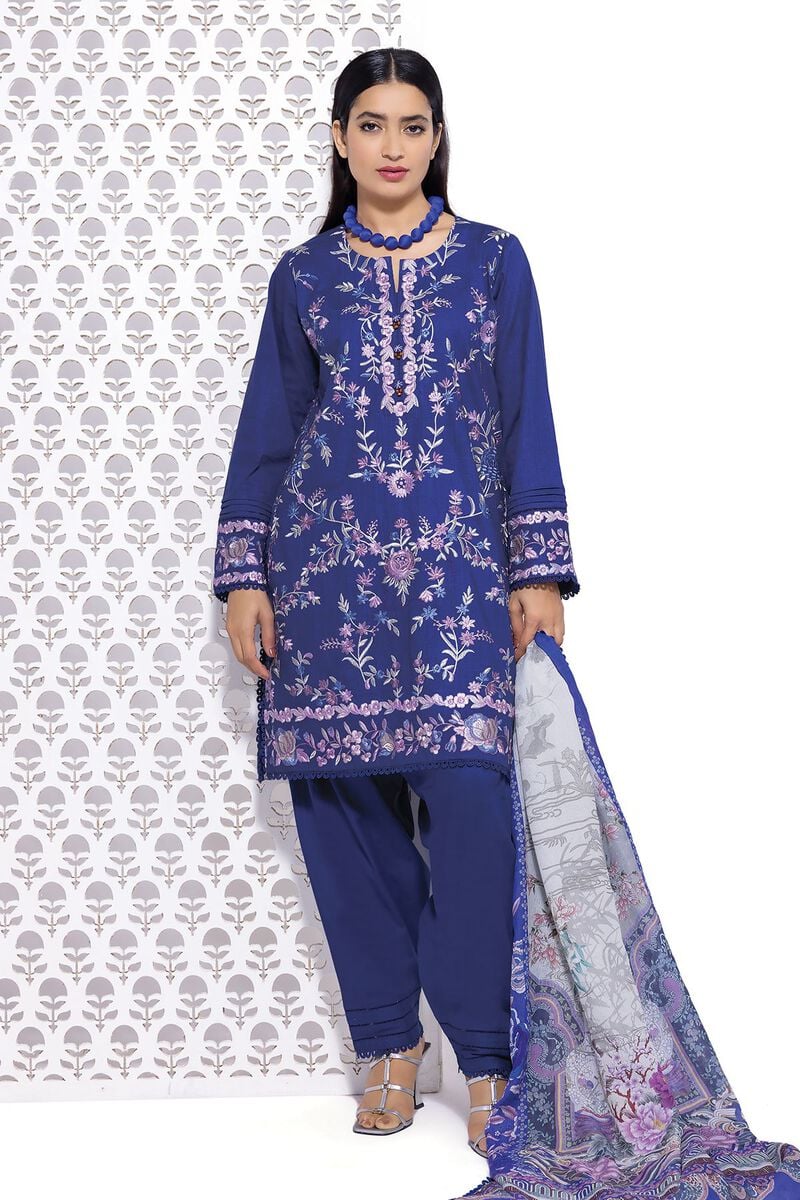
navy embroidered salwar suit